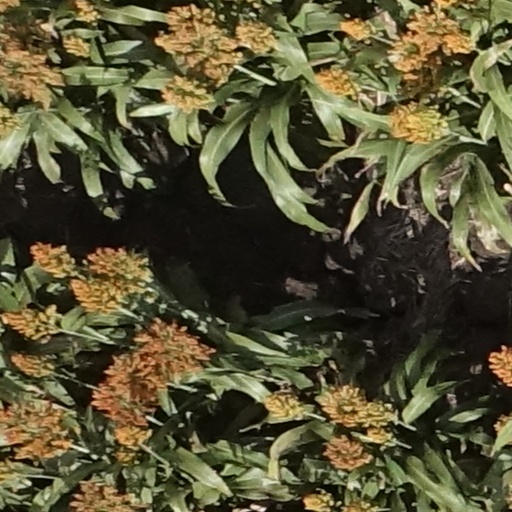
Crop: sorghum